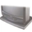
Label: television